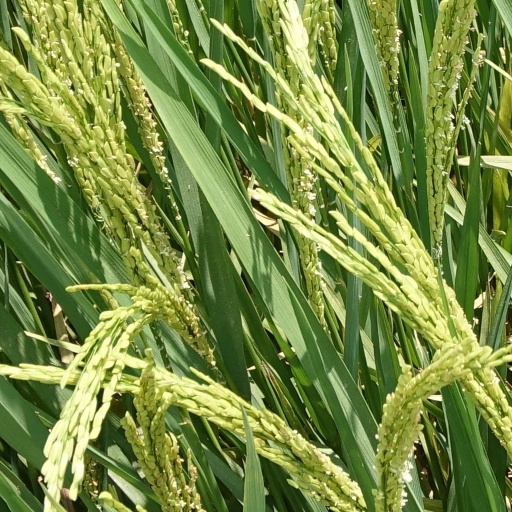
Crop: rice